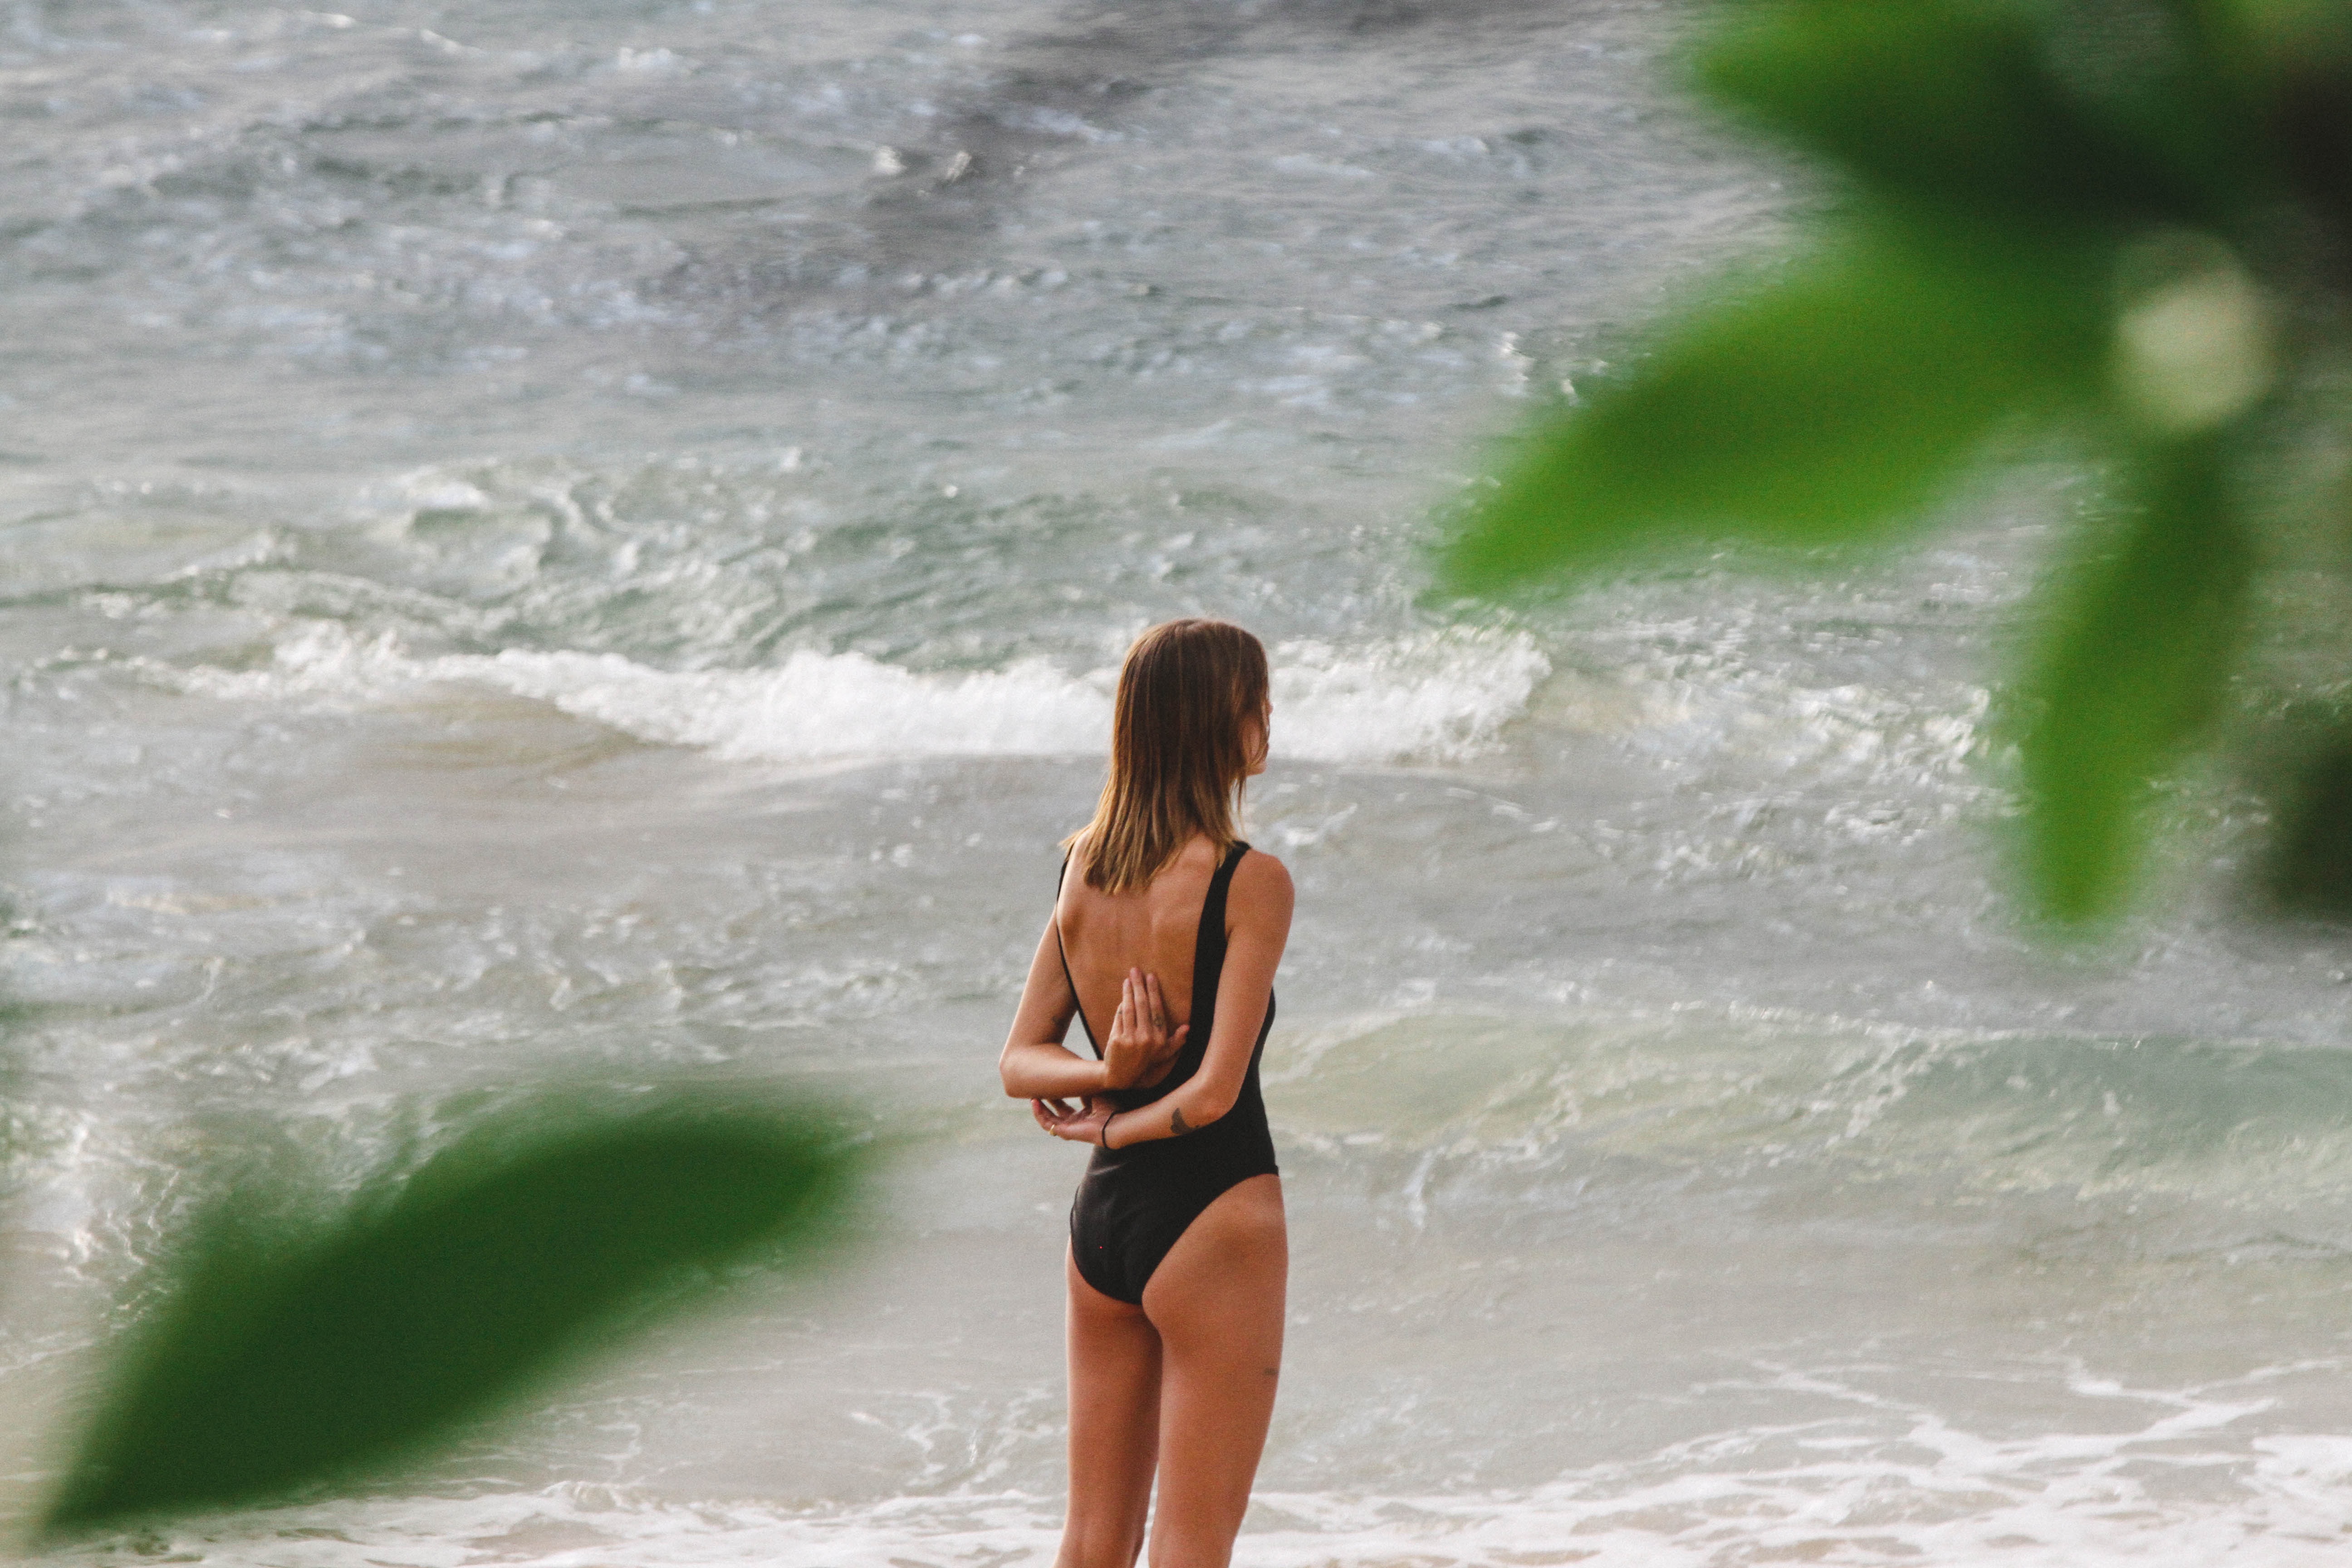
beach, sea, water, wave, vacation, skimboarding, wind wave, surfing equipment and supplies